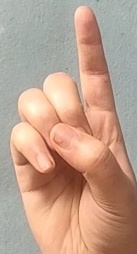
ASL sign: D